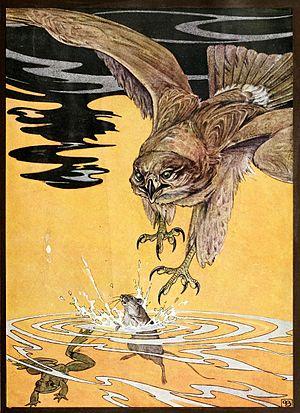
Au cours de l'histoire, ces rongeurs sont fréquemment confondus et partagent bien souvent un même aspect culturel. Depuis la Préhistoire, les « rats » et les « souris » ont toujours accompagné l'Homme. De ce fait, ce sont des animaux qui occupent une très forte symbolique et qui sont fortement présents dans les domaines folkloriques et artistiques. Dans certaines de ses fables, Jean de La Fontaine emploie aussi bien le terme de rat que celui de souris pour désigner le même animal. Impossible alors de savoir auquel des deux rongeurs le poète fait référence. De même, si la Batrachomyomachia attribuée à Homère est traduite par « La Bataille des grenouilles et des rats » elle est traduite dans d'autres langues par « La Bataille des grenouilles et des souris » comme c'est le cas par exemple en anglais ou encore en espagnol. Dans les fables d'Ésope, le problème est le même. On retrouve également cette assimilation en Asie. Ainsi Mûshika, la monture du dieu Ganesh peut être un rat comme elle peut être une souris et dans l'astrologie chinoise, le premier signe du zodiaque est le rat mais il est parfois désigné sous le nom de souris.